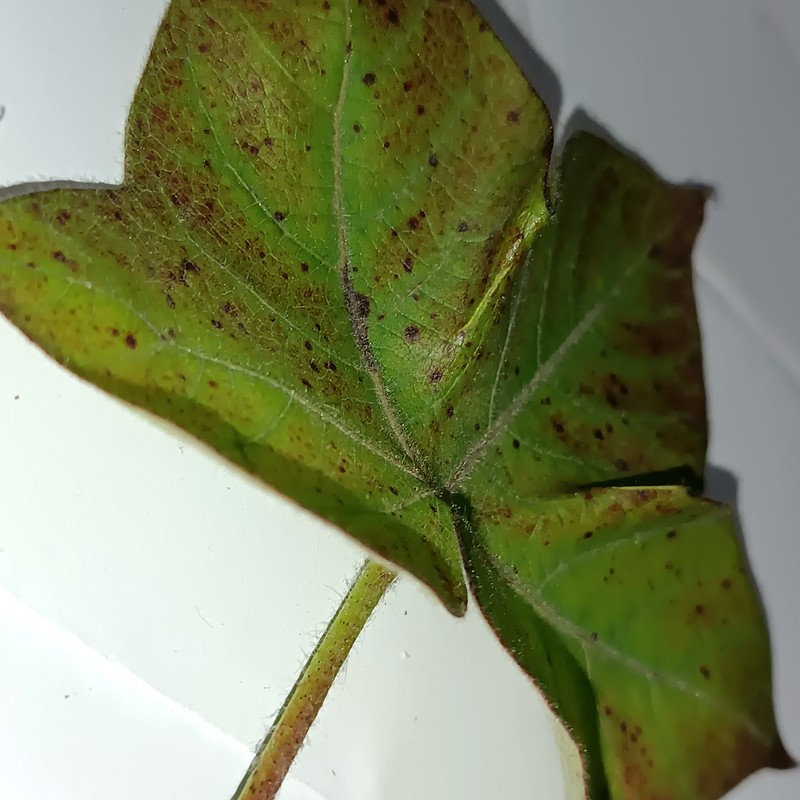
Label: Leaf Redding